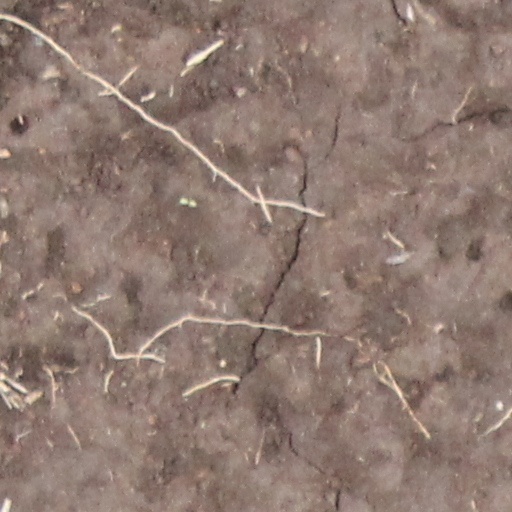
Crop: wheat